Maria by Callas

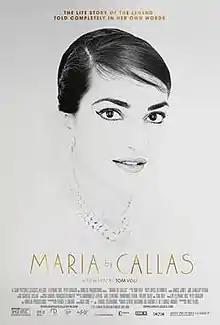
Theatrical release poster

Maria by Callas is a 2017 French documentary film about the life and career of opera singer Maria Callas, written and directed by Tom Volf.